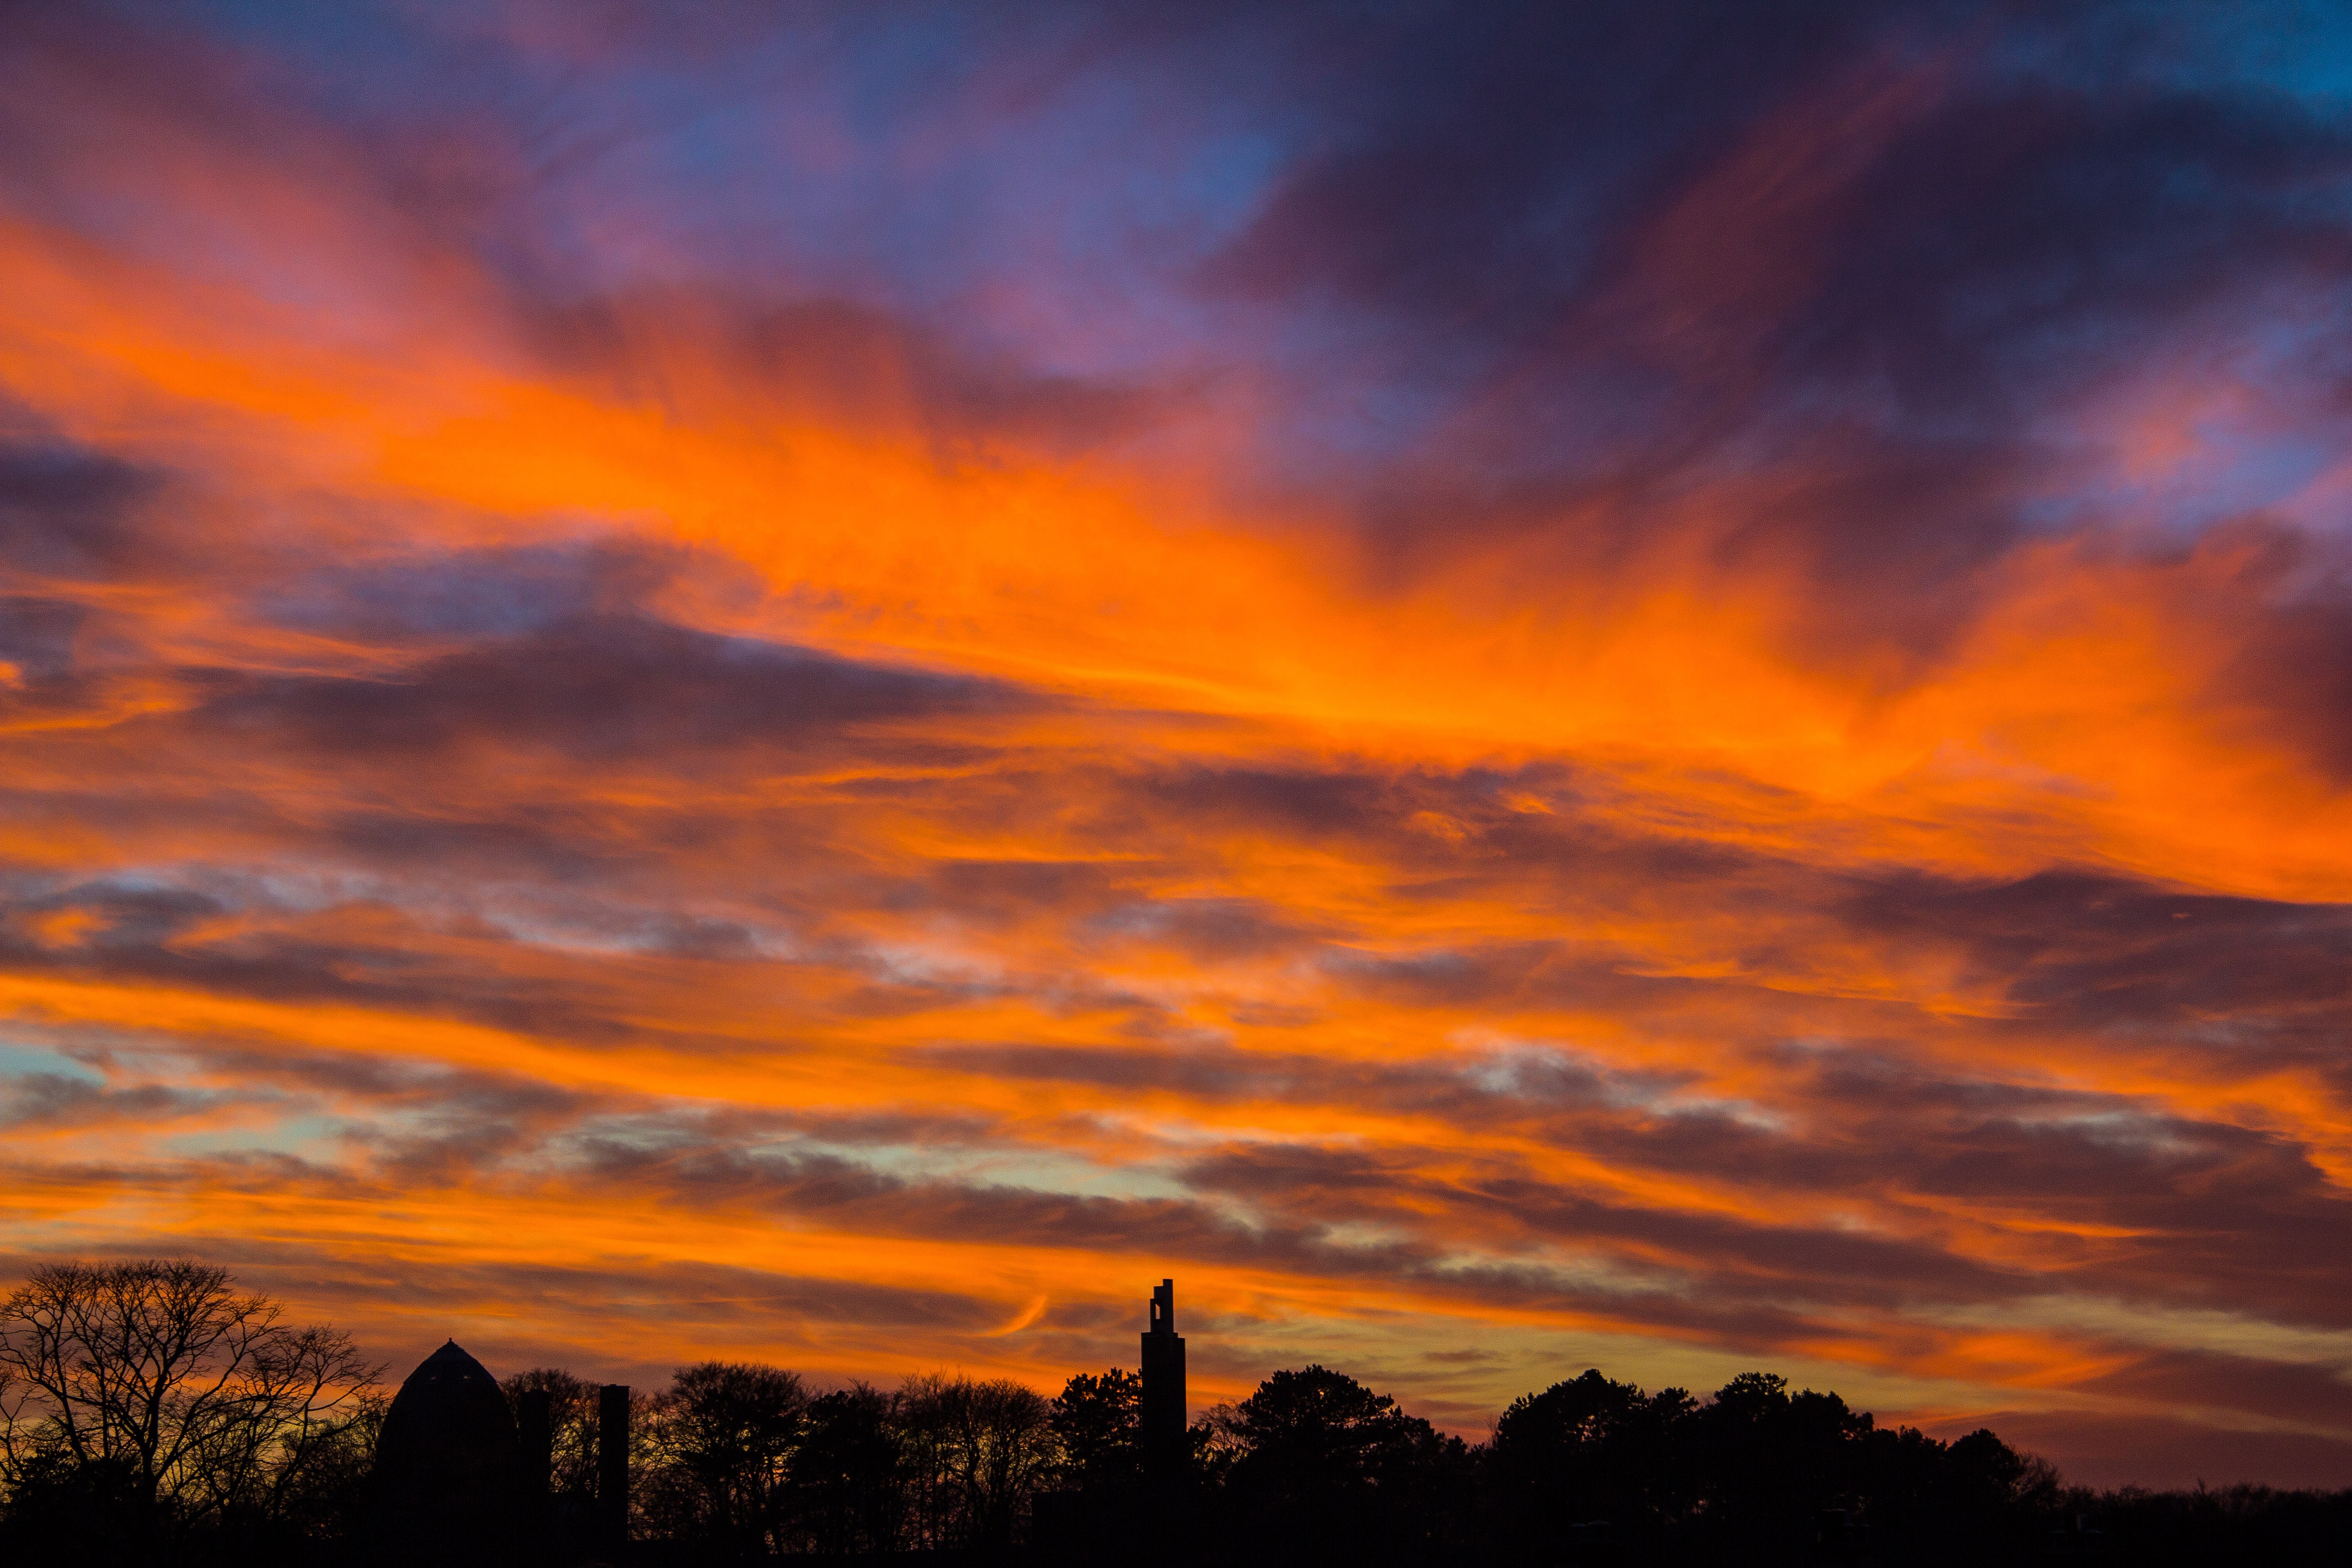
landscape, horizon, cloud, sky, sunrise, sunset, sunlight, air, morning, dawn, atmosphere, dusk, evening, orange, heaven, cumulus, brand, trees, clouds, afterglow, evening sky, setting sun, orange sky, colorful sunset, meteorological phenomenon, red sky at morning